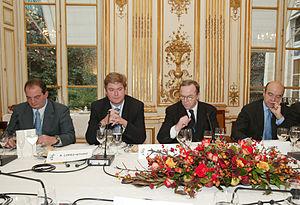
Alain Juppé, né le 15 août 1945 à Mont-de-Marsan, est un haut fonctionnaire et homme d’État français, Premier ministre du 17 mai 1995 au 2 juin 1997.